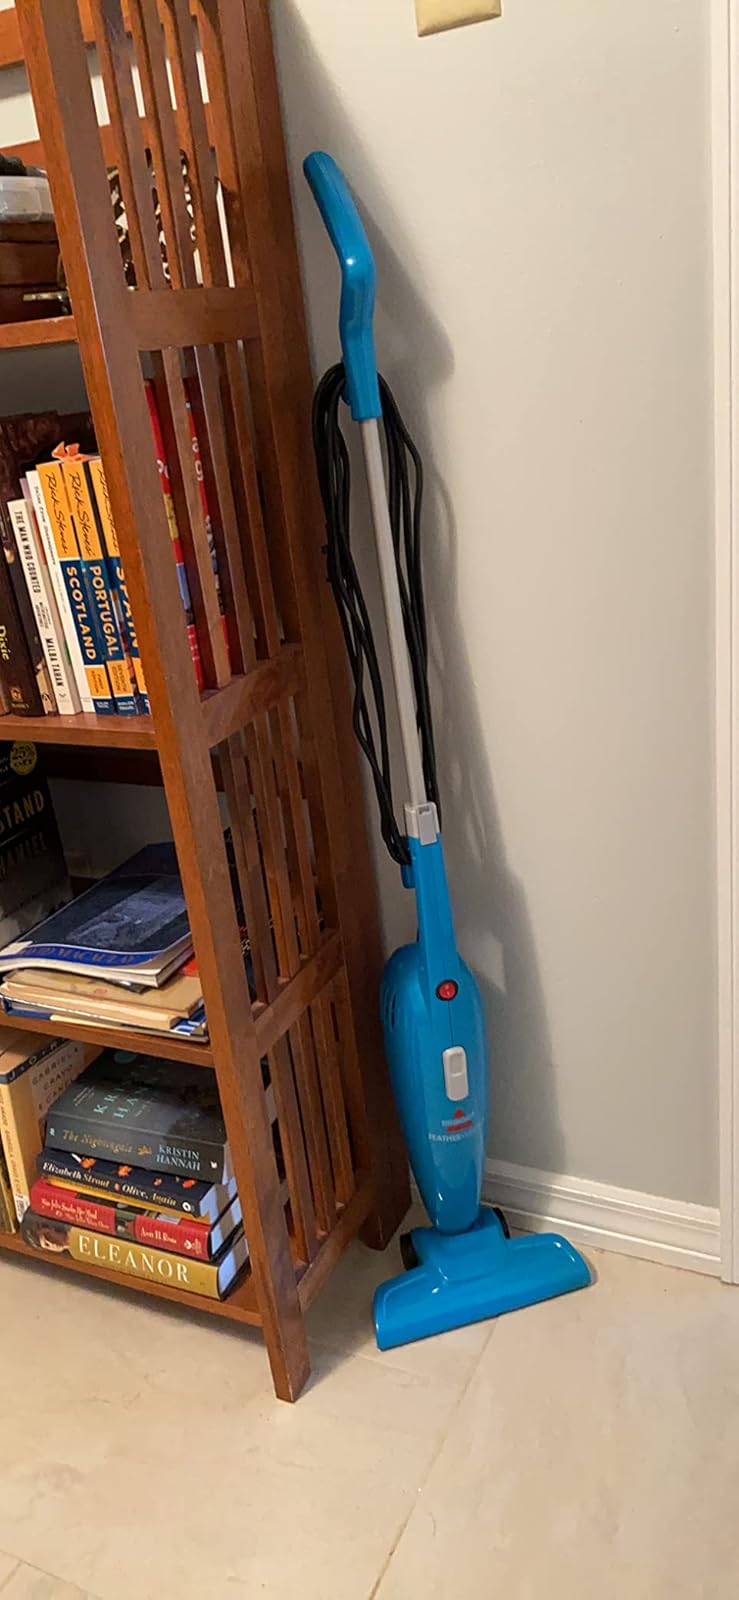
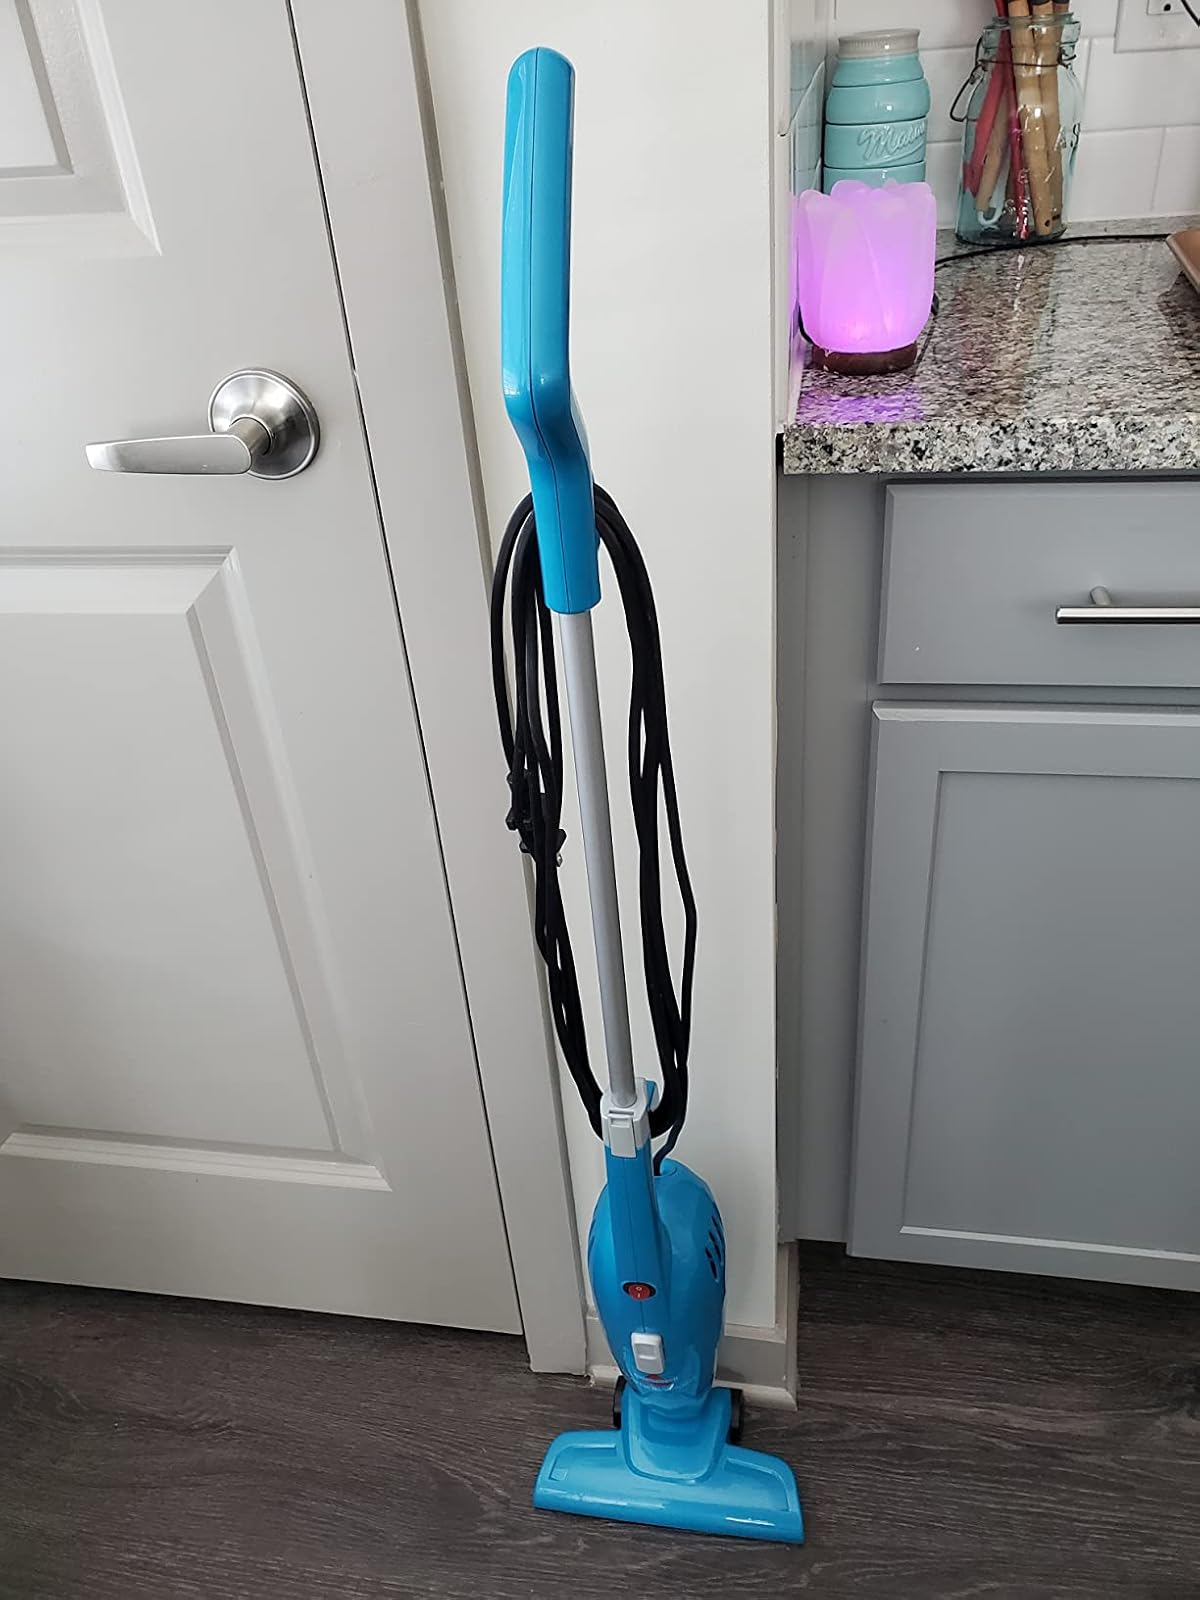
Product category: items_vacuum
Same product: yes